The Collected Stories of Frank Herbert

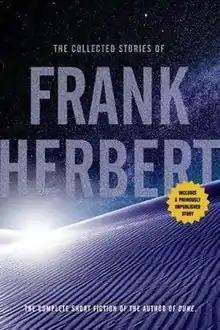

The Collected Stories of Frank Herbert is the sixth, and first posthumous, anthology of short science fiction stories by American author Frank Herbert, released by Tor Books on November 18, 2014.